Chloe Rose

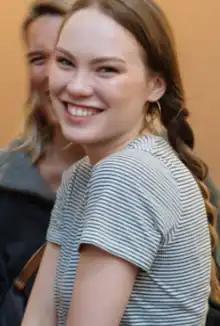
Rose in 2017

Chloe Rose (born October 25, 1994) is a Canadian actress. She first rose to prominence when she portrayed Katie Matlin in the long-running teen drama television series "", from 2011 to 2013.